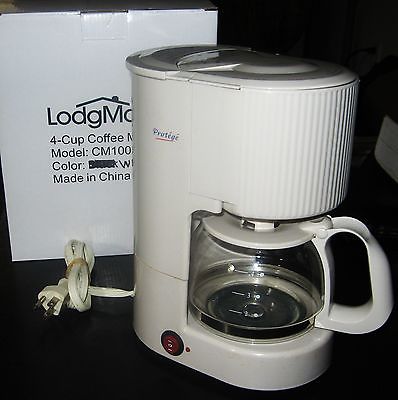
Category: coffee maker